Mike Cannon-Brookes

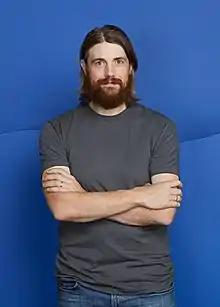
Cannon-Brookes in 2018

Michael Cannon-Brookes (born 17 November 1979) is an Australian businessman who is the co-founder and chief executive officer of the software company Atlassian.